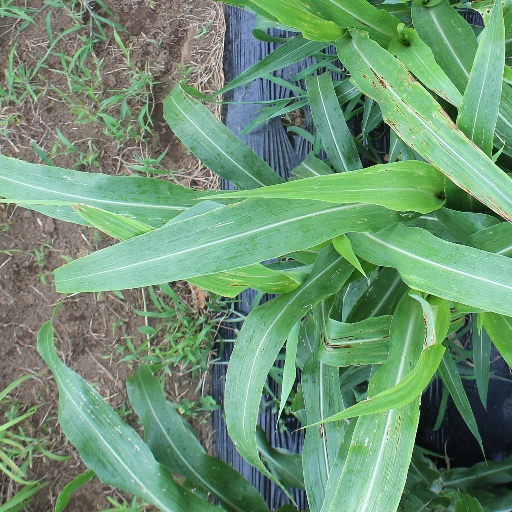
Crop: sorghum